Robert Halperin

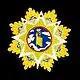
Order of the Cloud and Banner

In a rare form of recognition for American servicemen, the Nationalist Chinese government awarded him the Yun Hui "Order of the Cloud and Banner", its highest honor, often given to Admirals and Generals. The insignia features a fluttering yellow flag, surrounded by white clouds on a blue field, and radiating golden rays.